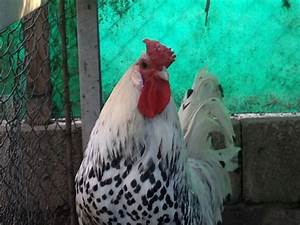
Label: chicken